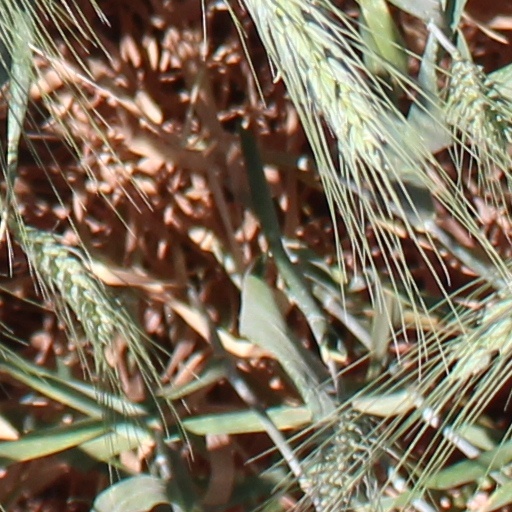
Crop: wheat